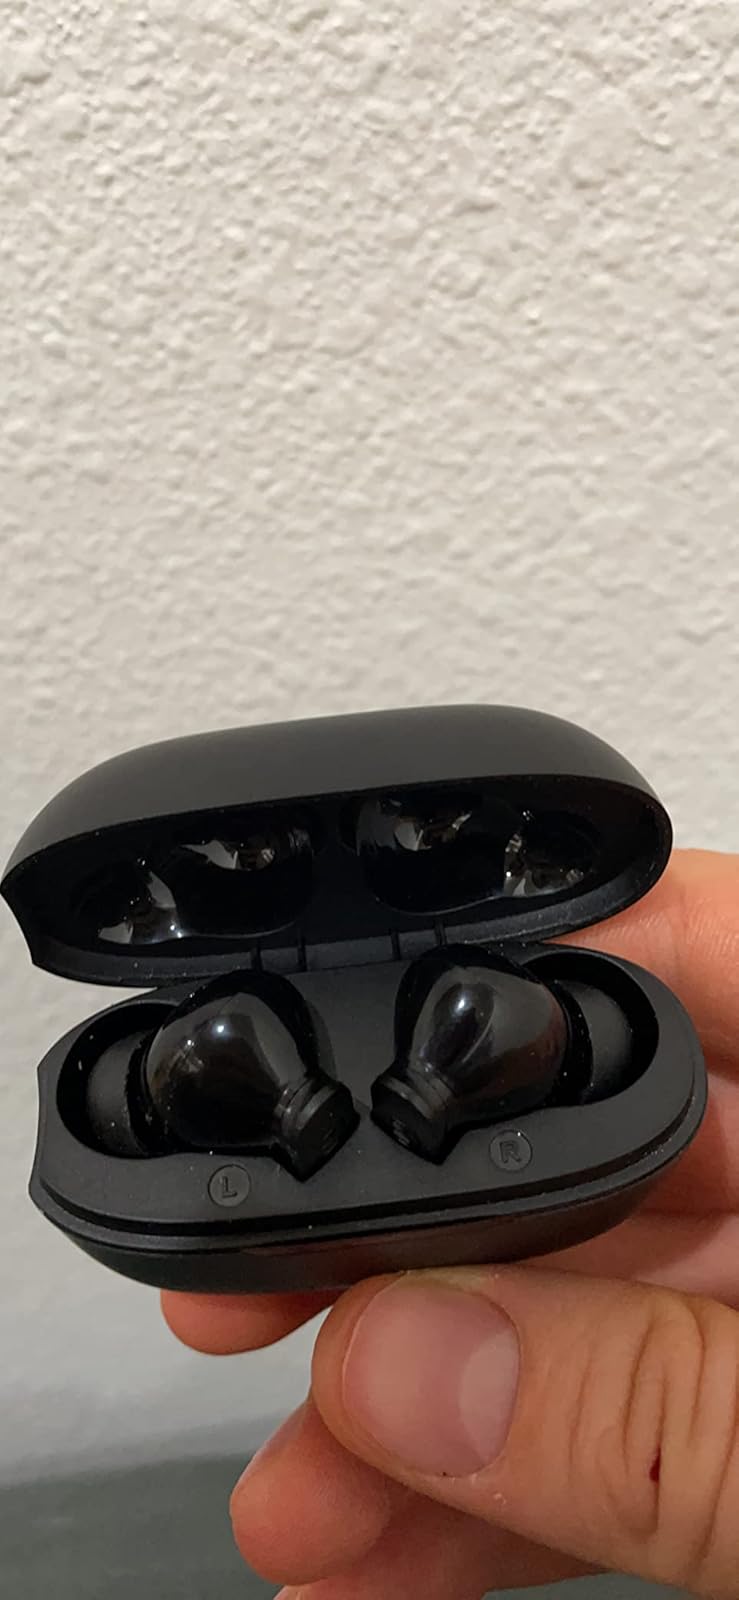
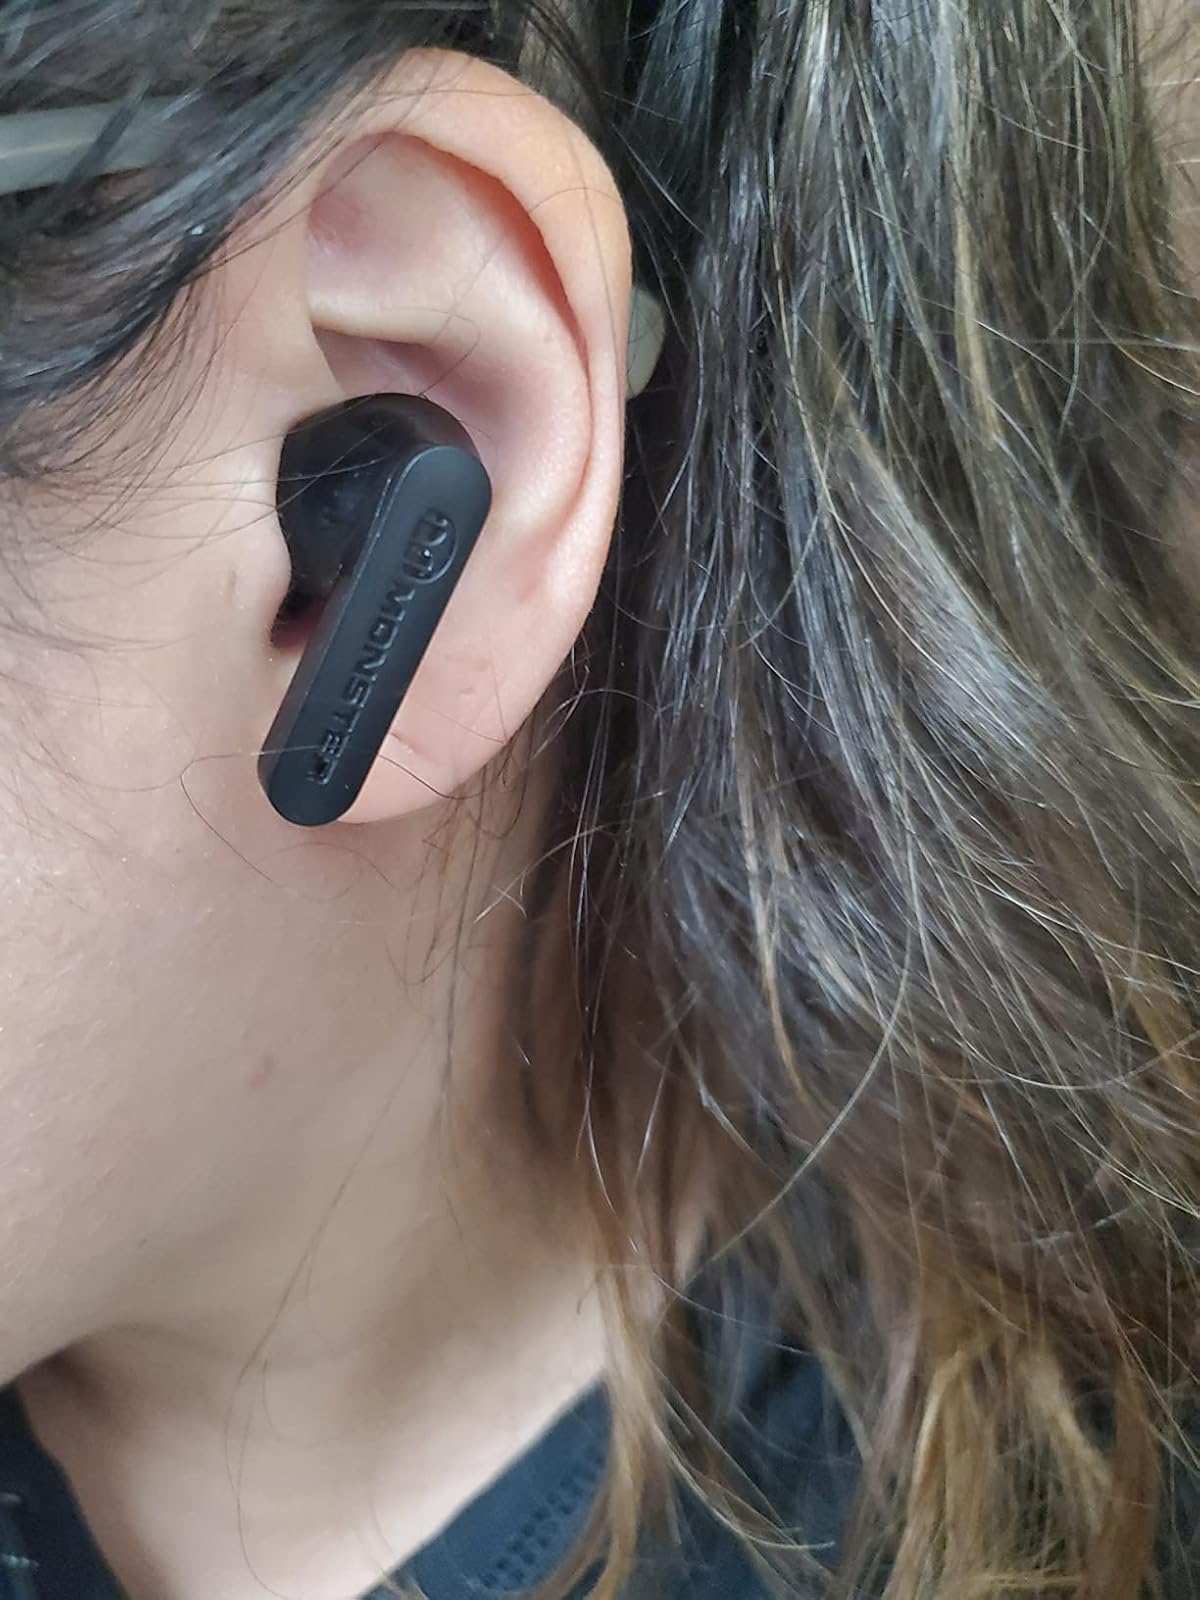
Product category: earbuds
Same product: yes